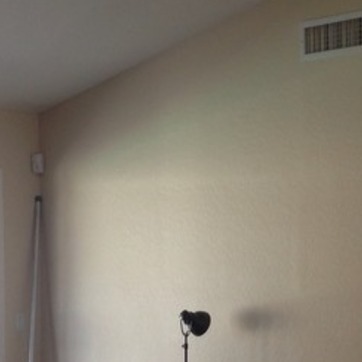
Material: painted